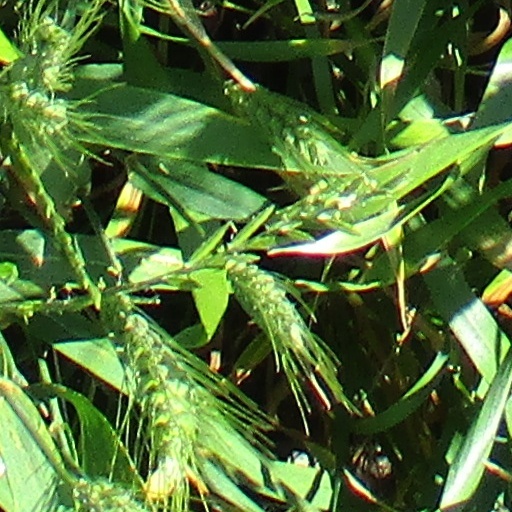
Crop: wheat